Arctic Cat

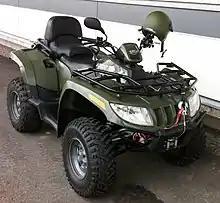
"Arctic Cat" ATV in use by the Finnish Border Guard

Arctic Cat started producing all-terrain vehicles in 1996 and side-by-side ATVs in 2005. They currently sell the Alterra 600 TRV, Alterra 600, Alterra 450, along with several other models. Most models come with ride-in suspensions and electronic power steering capabilities.